Brennender Berg

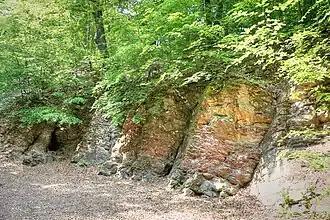
Brennender Berg

The Brennender Berg (Burning Mountain) is a natural monument located in a deep and narrow gorge between Dudweiler and Sulzbach in Saarland, Germany. It is a smouldering coal-seam fire that ignited in 1668 and continues to burn today.